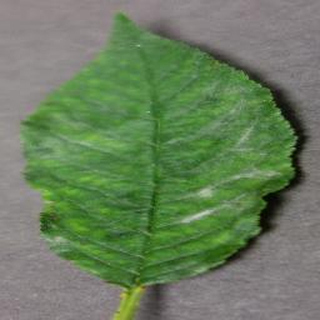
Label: cherry_powdery_mildew